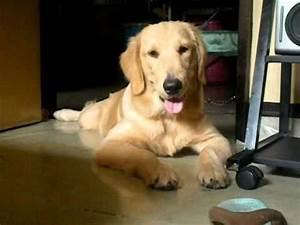
dog